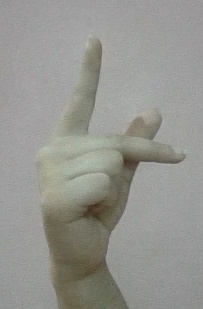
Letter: dha